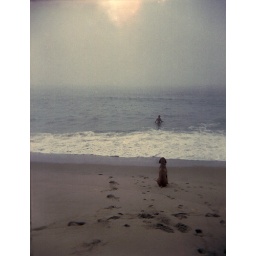
swimming in salt water